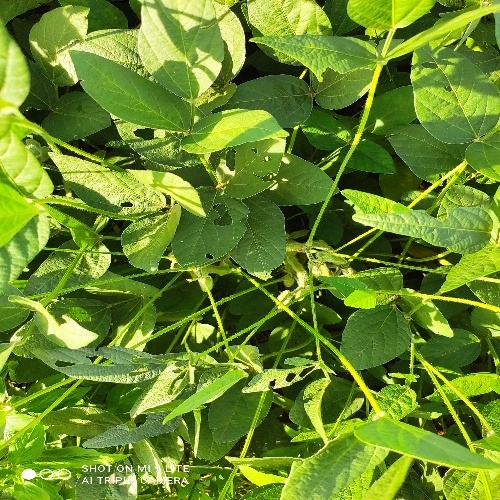
Label: Caterpillar